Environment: real
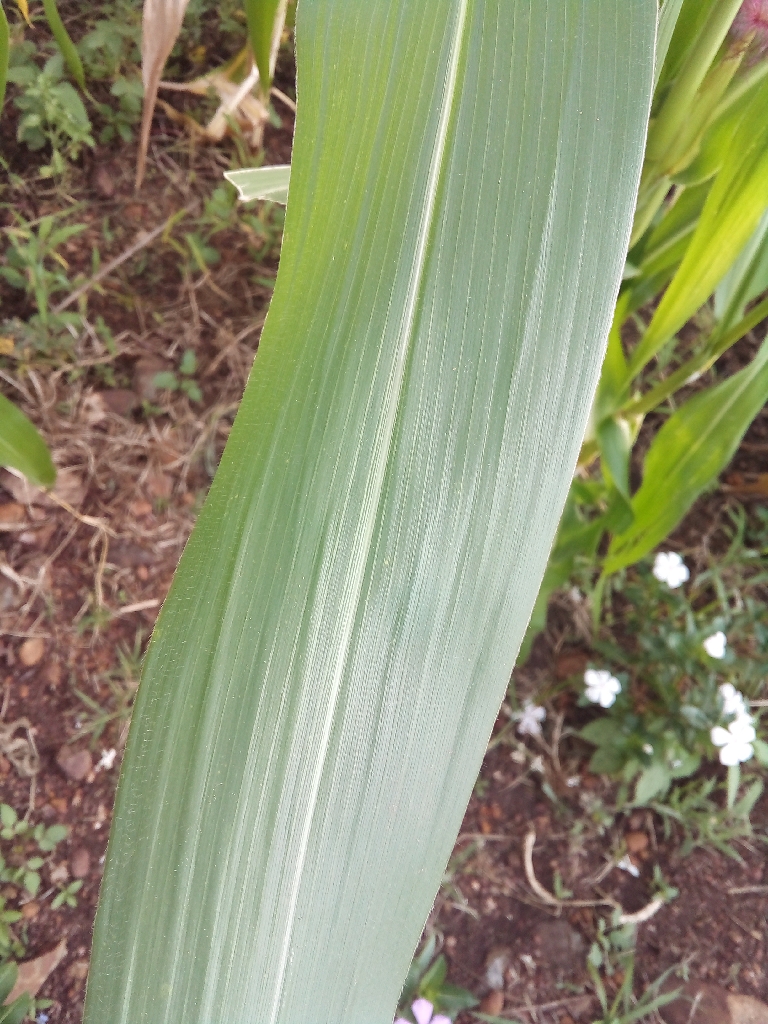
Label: healthy